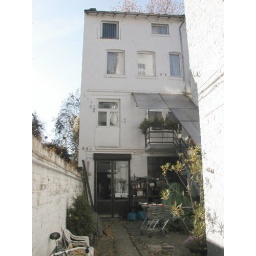
the work shop is on the ground floor of the building in the yard.